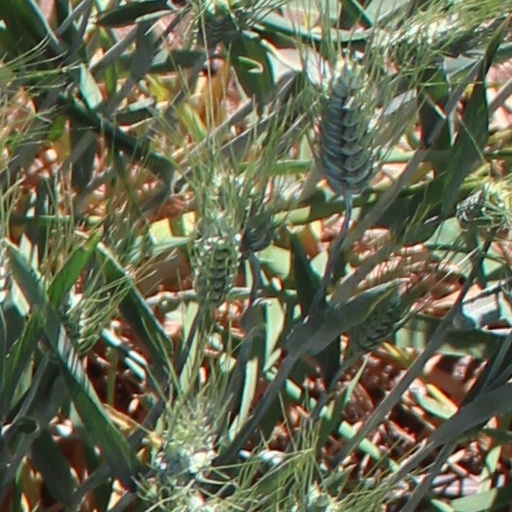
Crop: wheat